Prussian G 3

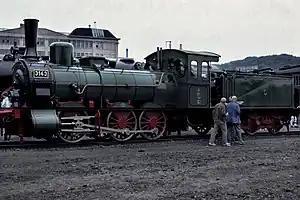
Prussian G 3 as 3143 Saarbrücken at Bochum-Dahlhausen

In 1905 the Prussian state railways grouped six-coupled, medium-powered, goods train, steam locomotives into its Class G 3. In addition to standard locomotives, there were also 285 G 3s that were not built to German state railway norms, because they had been built, in most cases, before the foundation of the Prussian state railways.